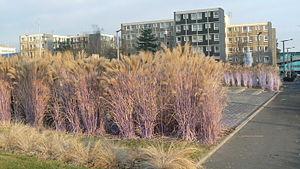
Hérouville-Saint-Clair est une commune française située dans le département du Calvados en région Normandie, peuplée de 22 954 habitants.